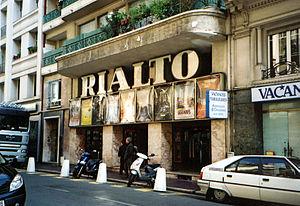
Nice est une commune du Sud-Est de la France, préfecture du département des Alpes-Maritimes et deuxième ville de la région Provence-Alpes-Côte d'Azur derrière Marseille. Située à l'extrémité sud-est de la France, à une trentaine de kilomètres de la frontière franco-italienne, elle est établie sur les bords de la mer Méditerranée, le long de la baie des Anges et à l'embouchure du Paillon.